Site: brandenburg
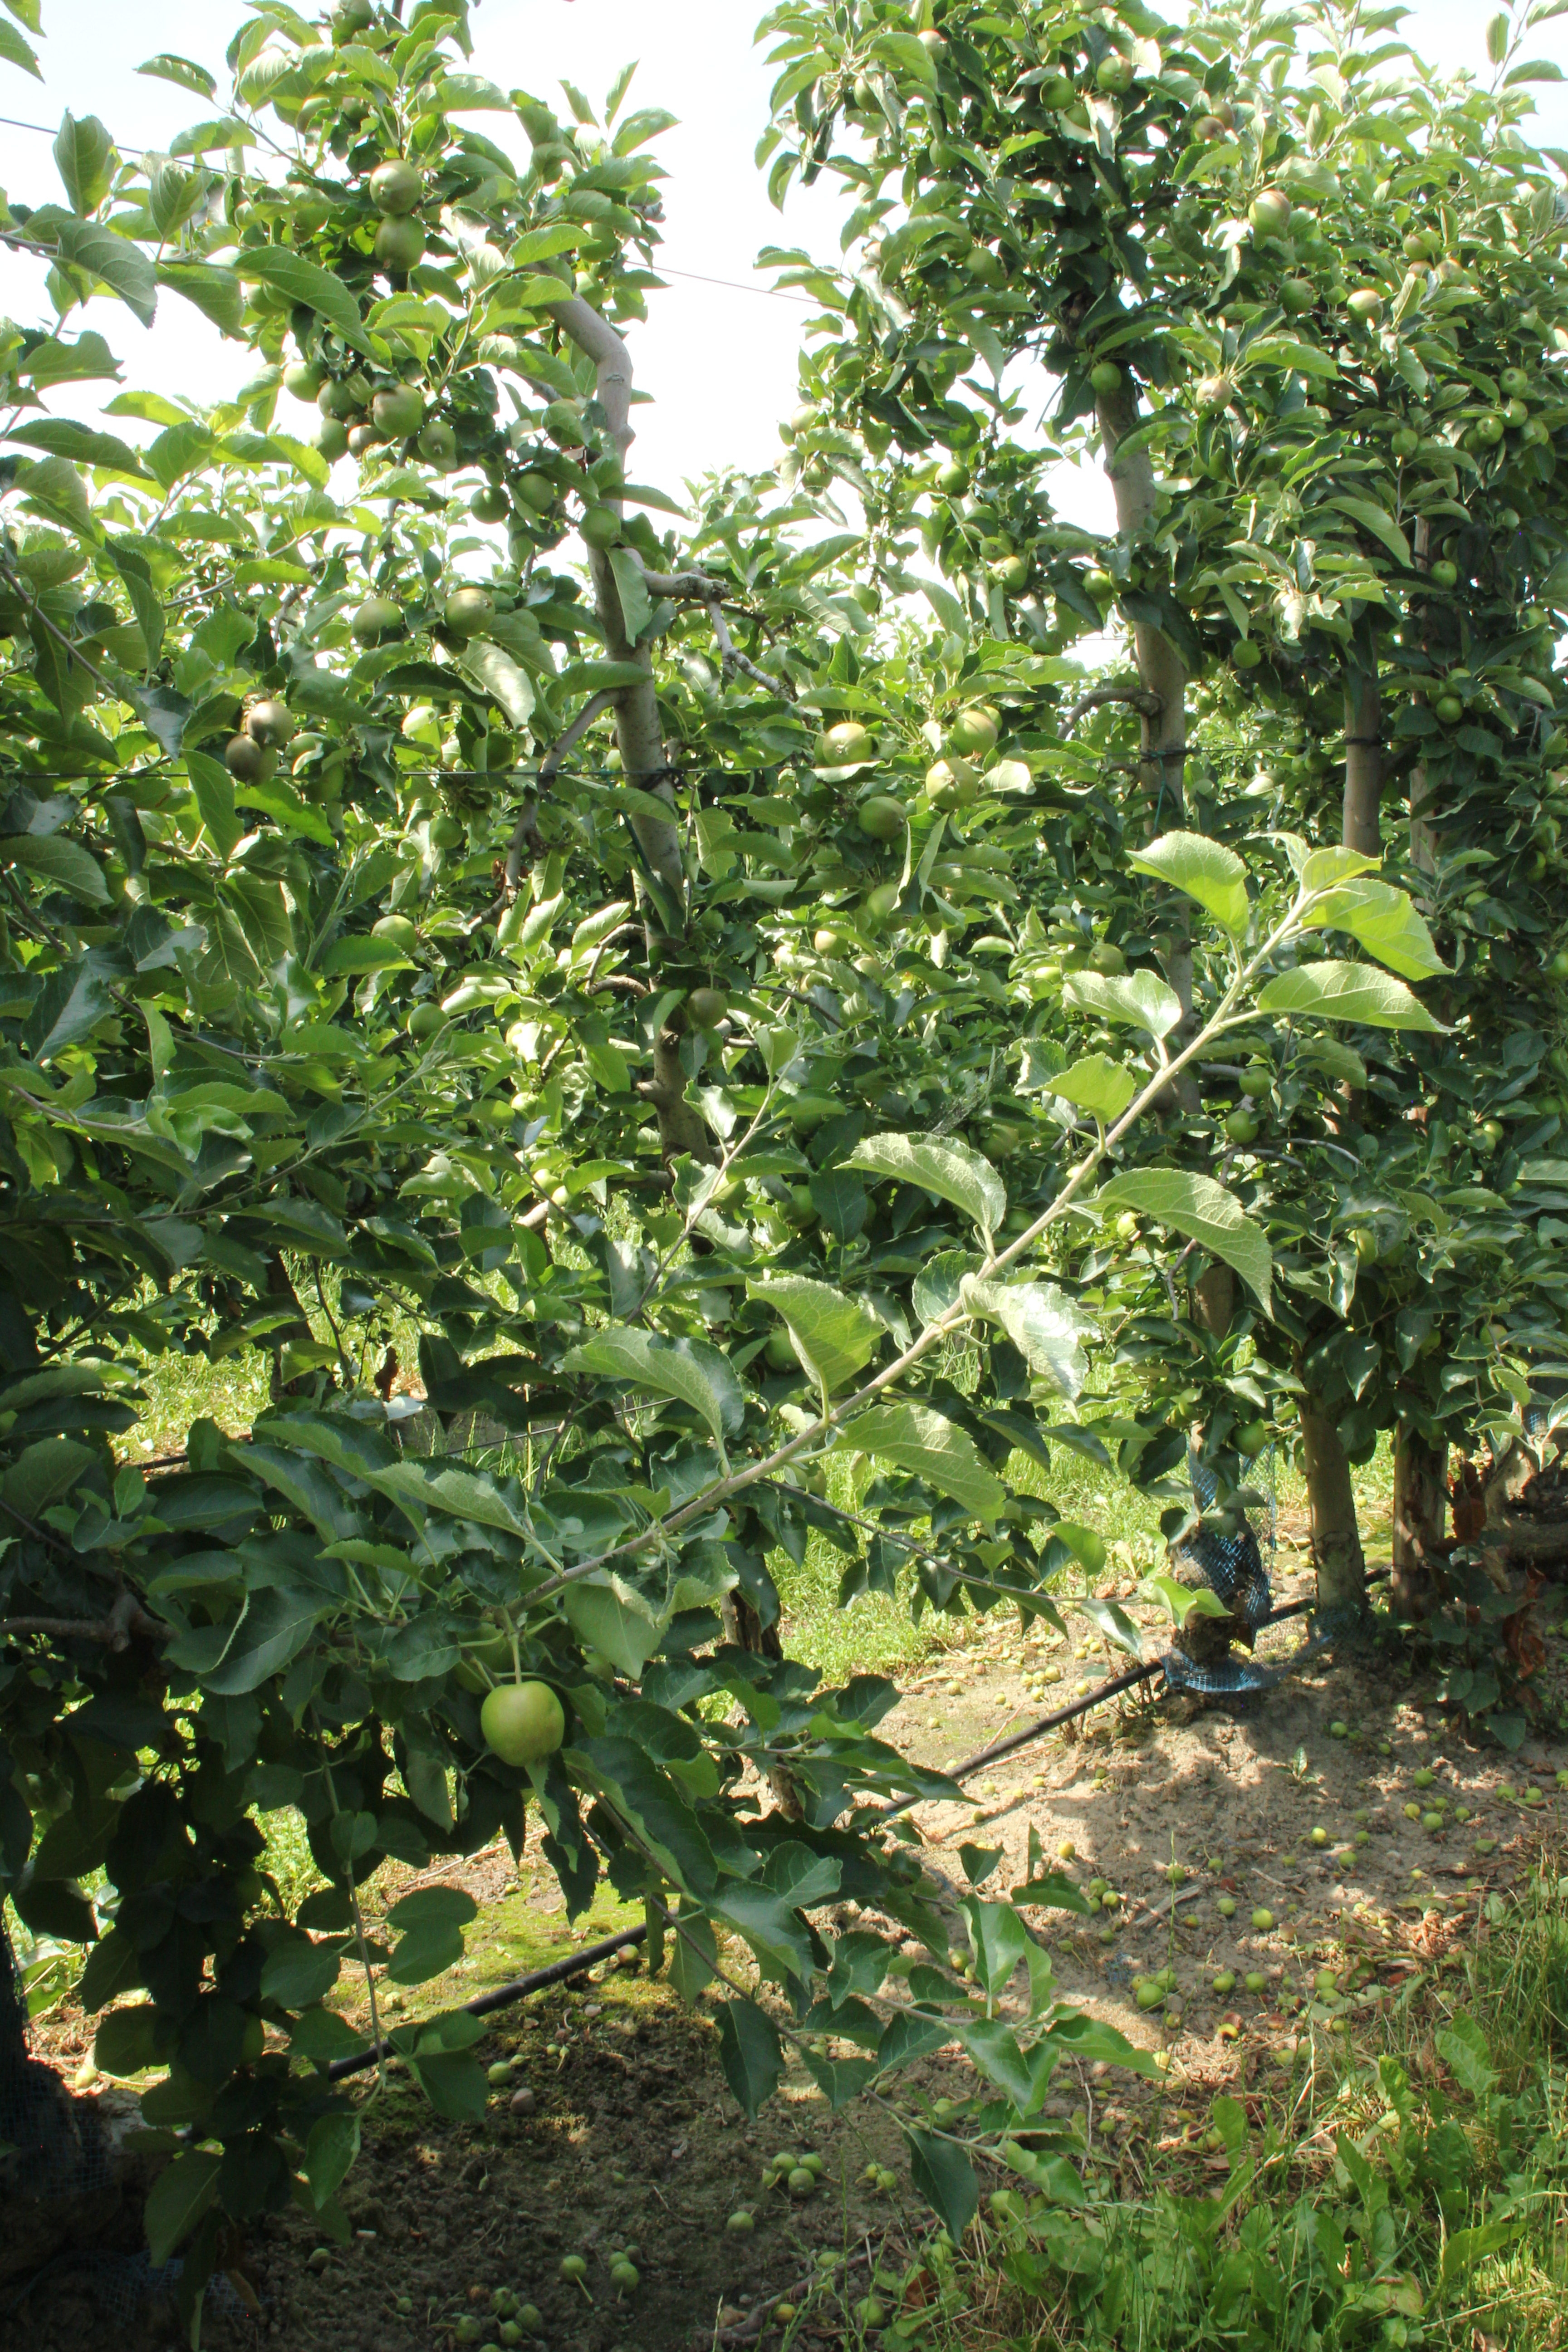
Growth stage (BBCH 74): Development of fruit